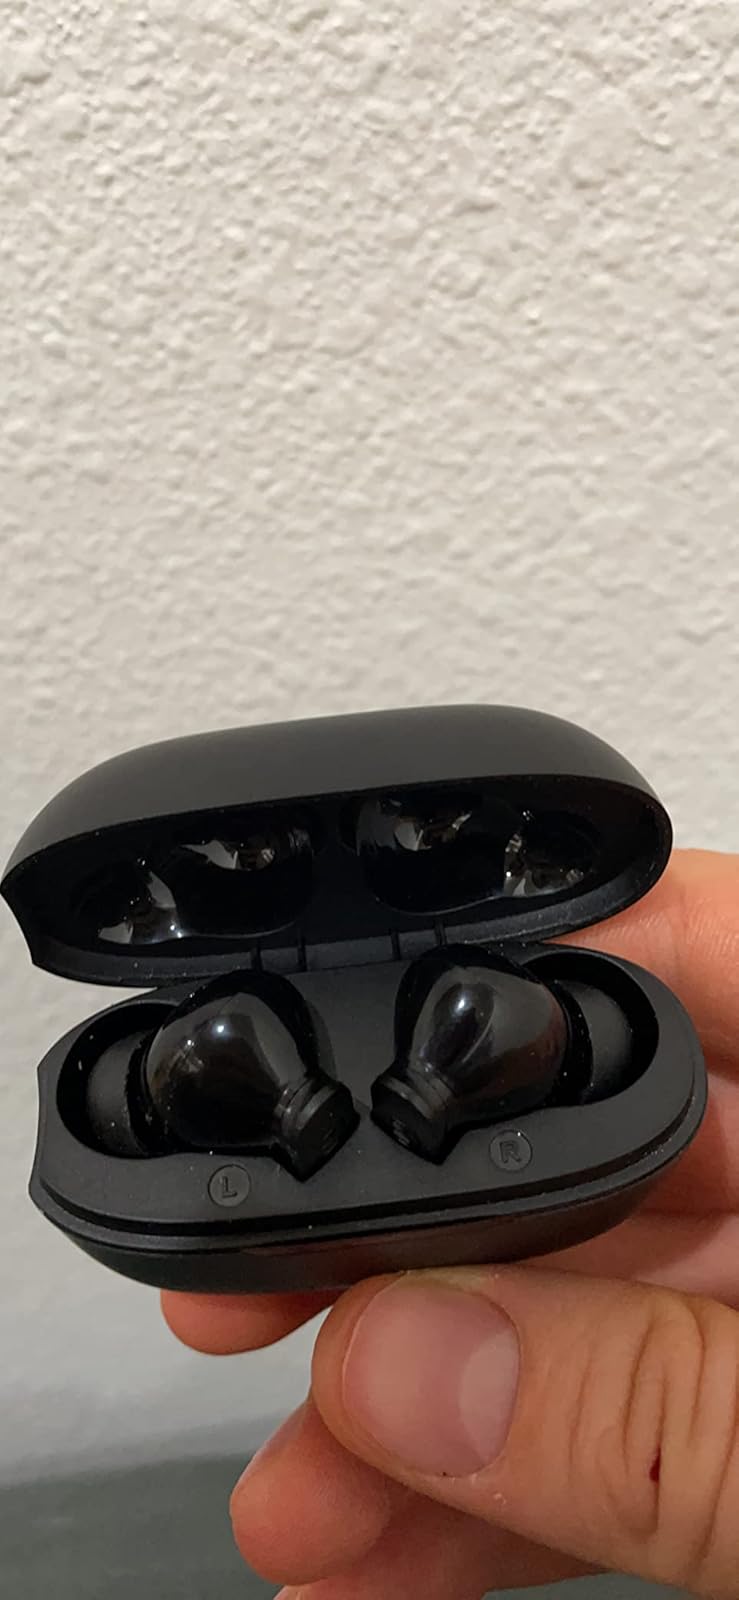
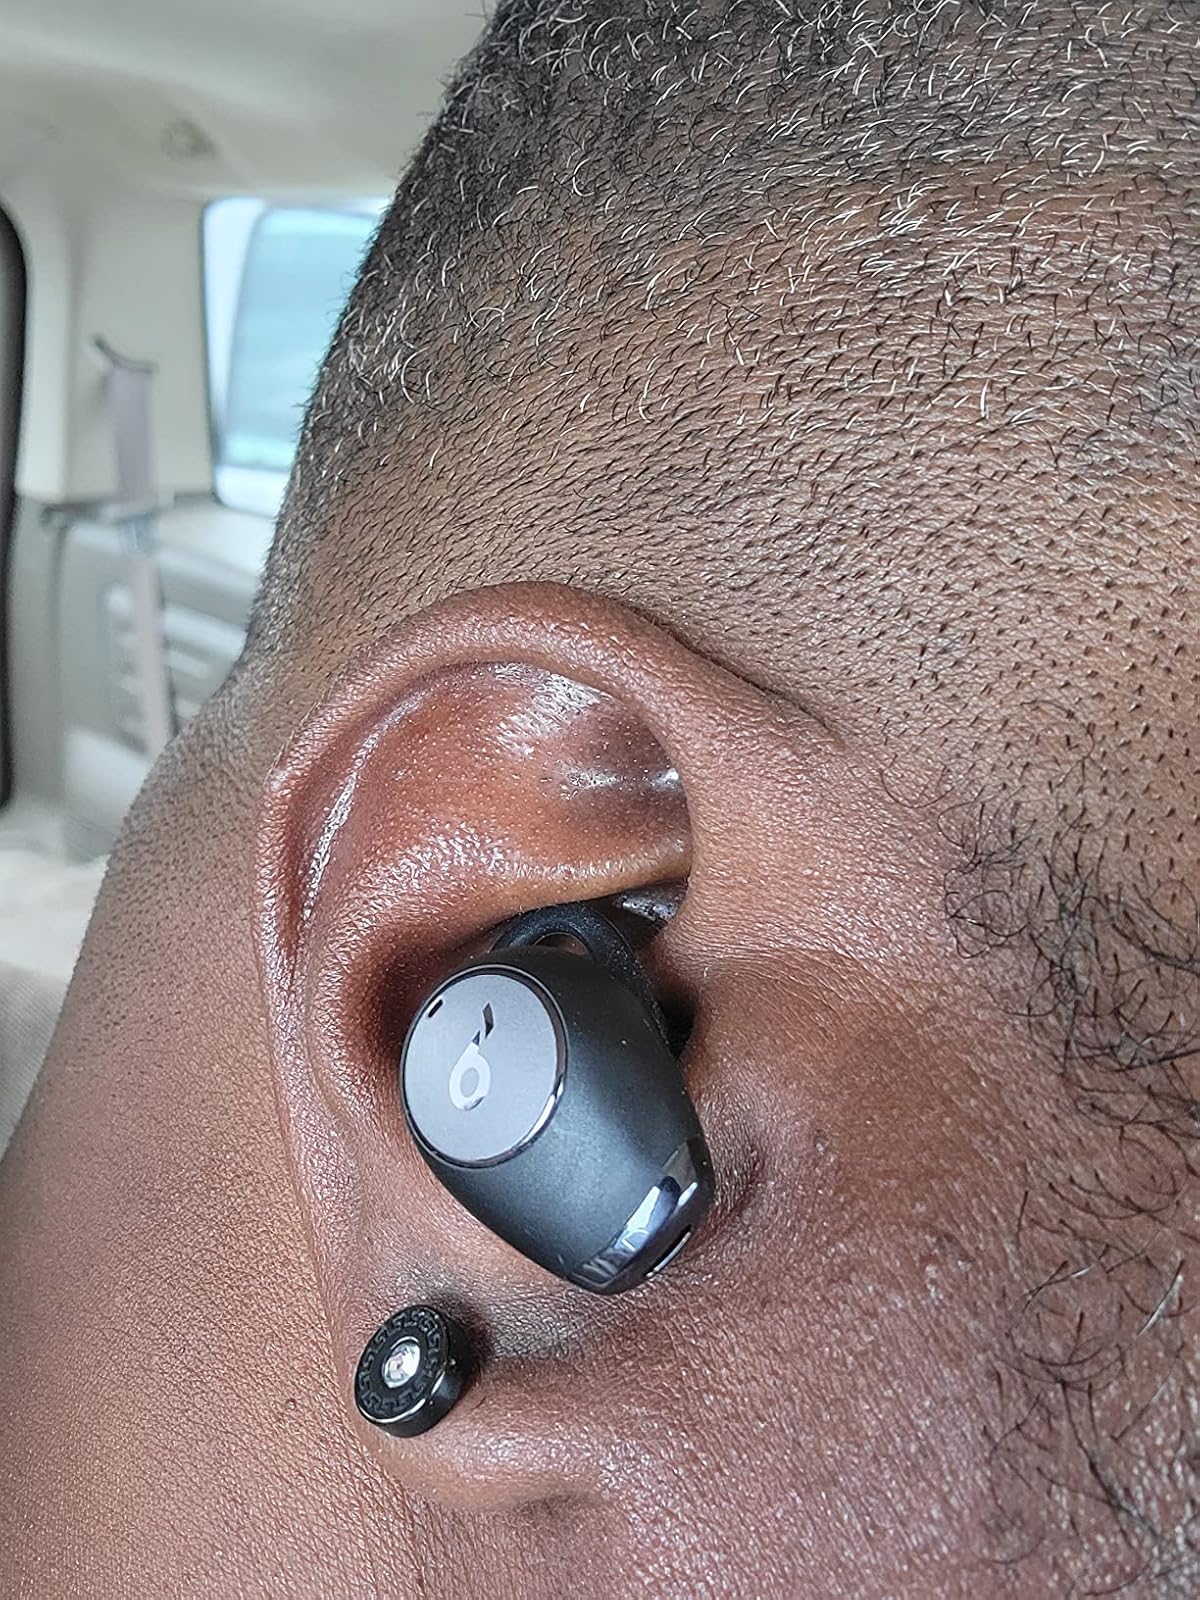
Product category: earbuds
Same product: no